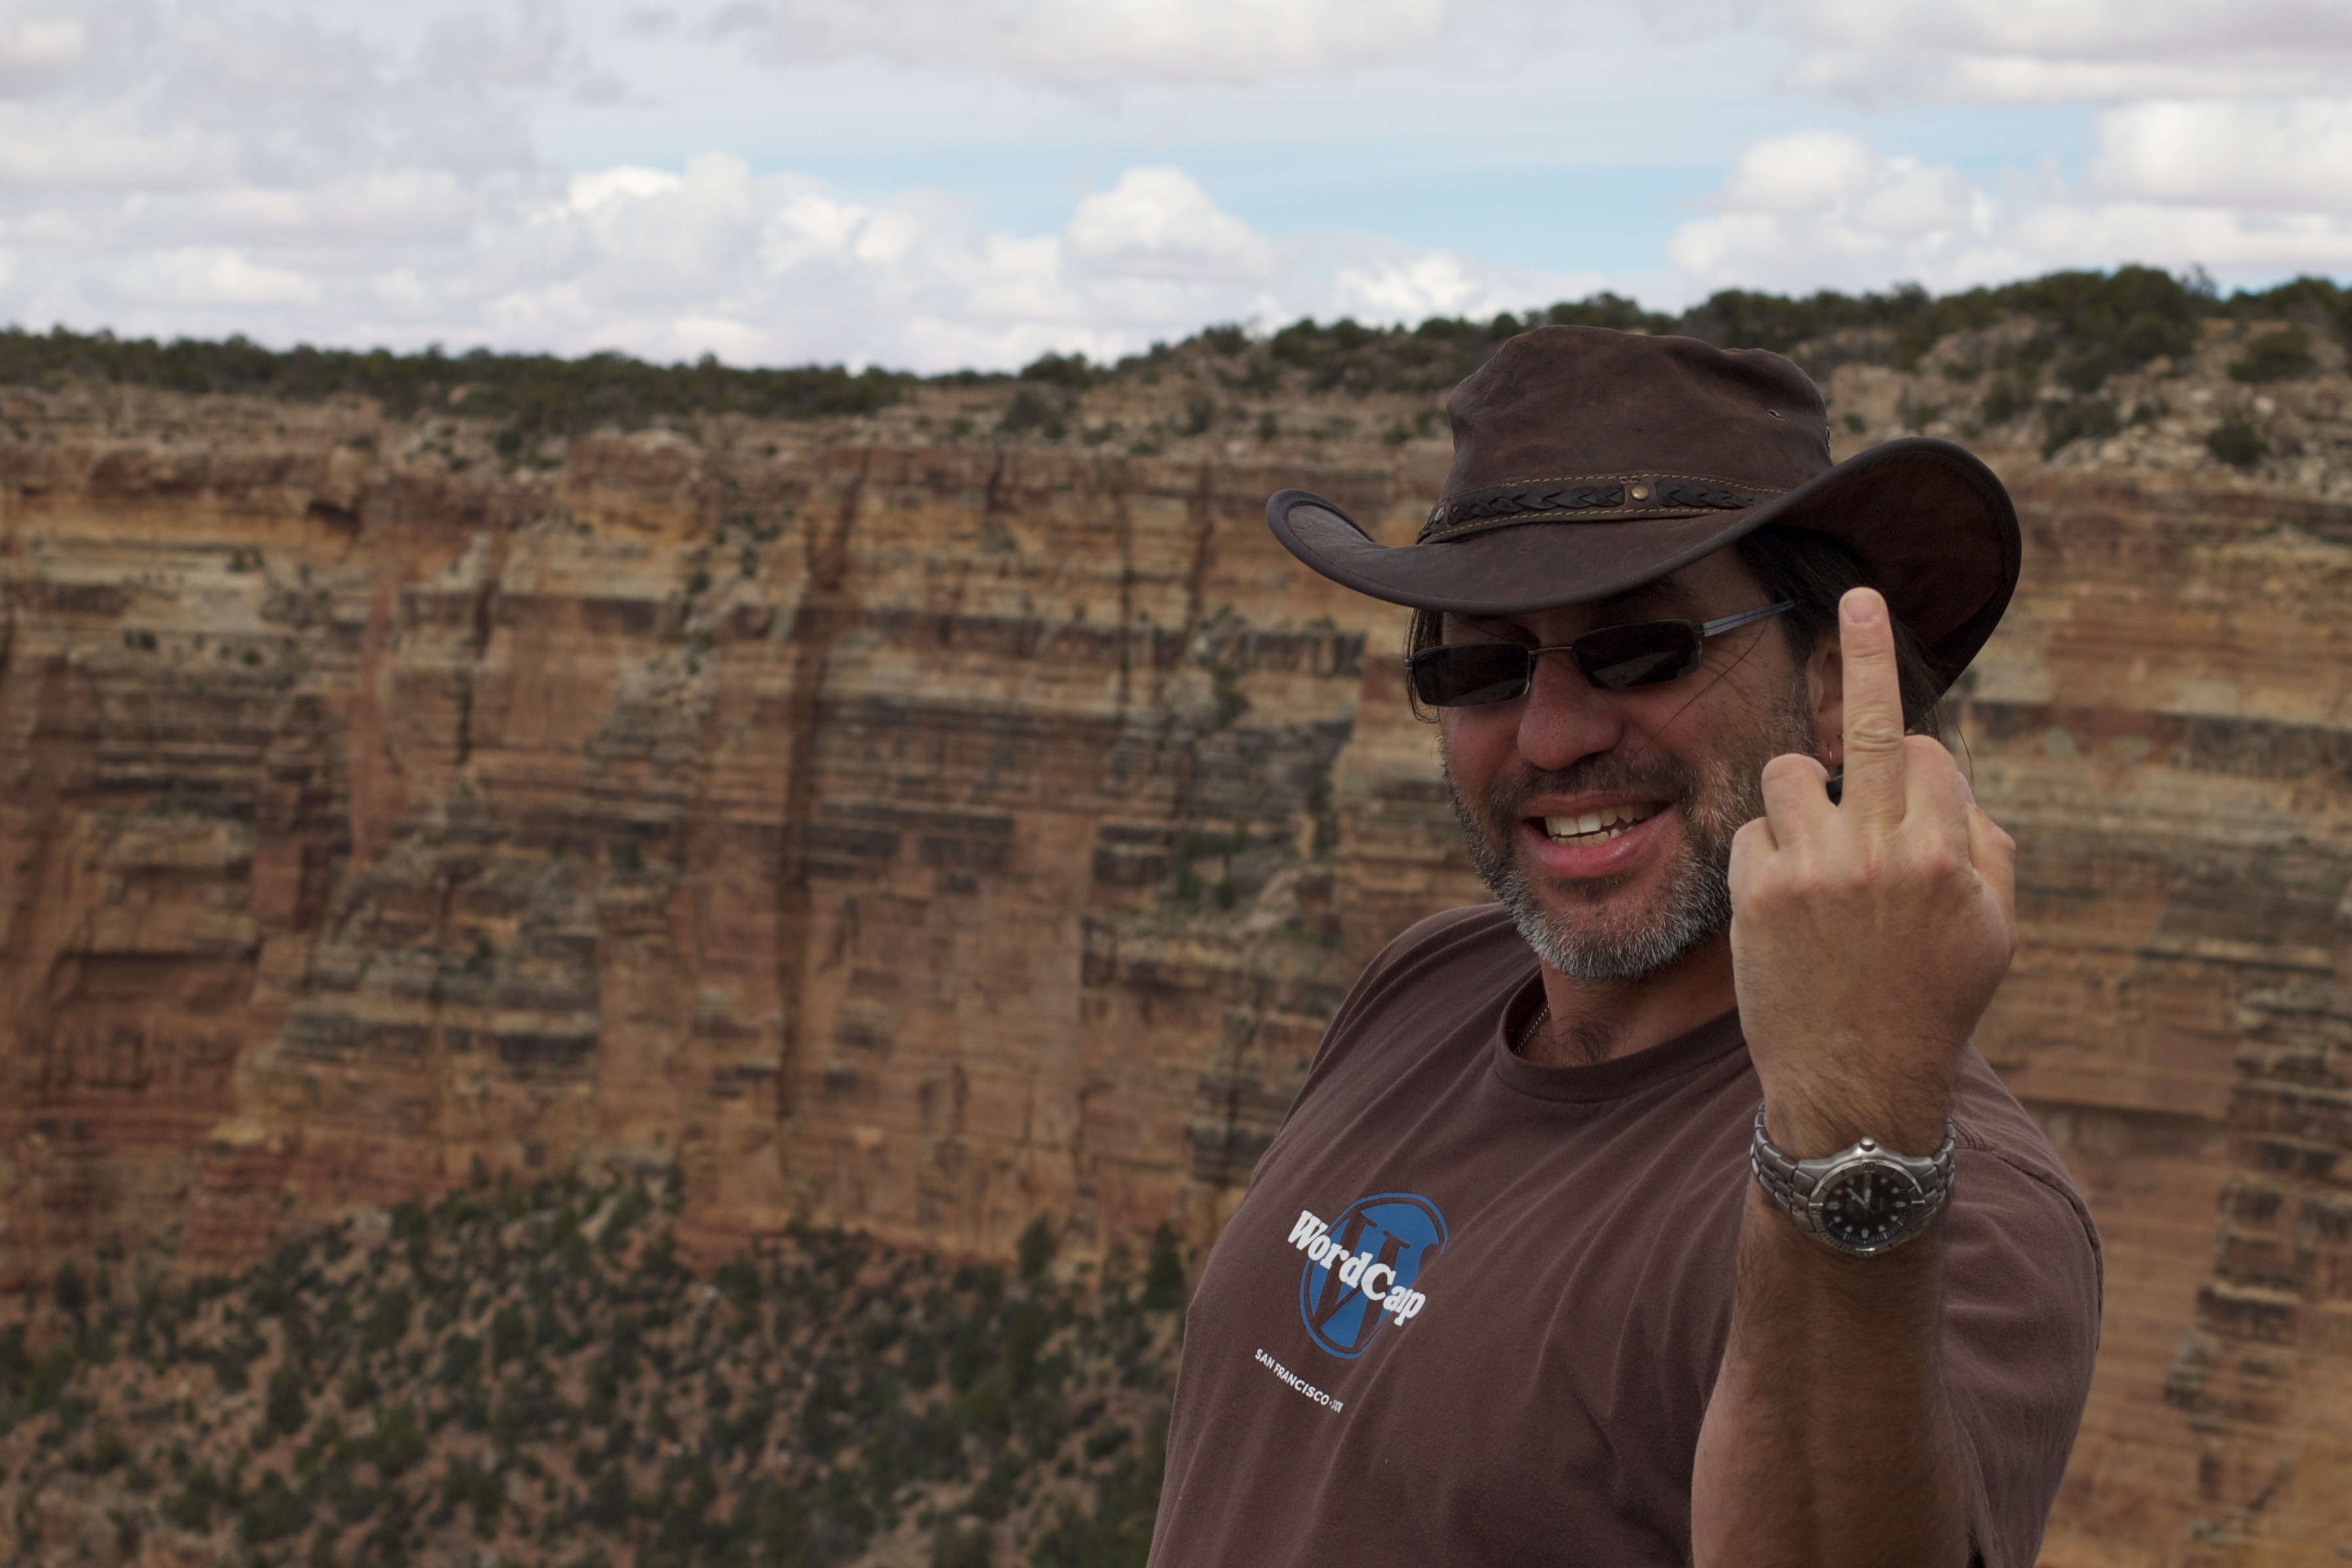
people, geology, grandcanyon